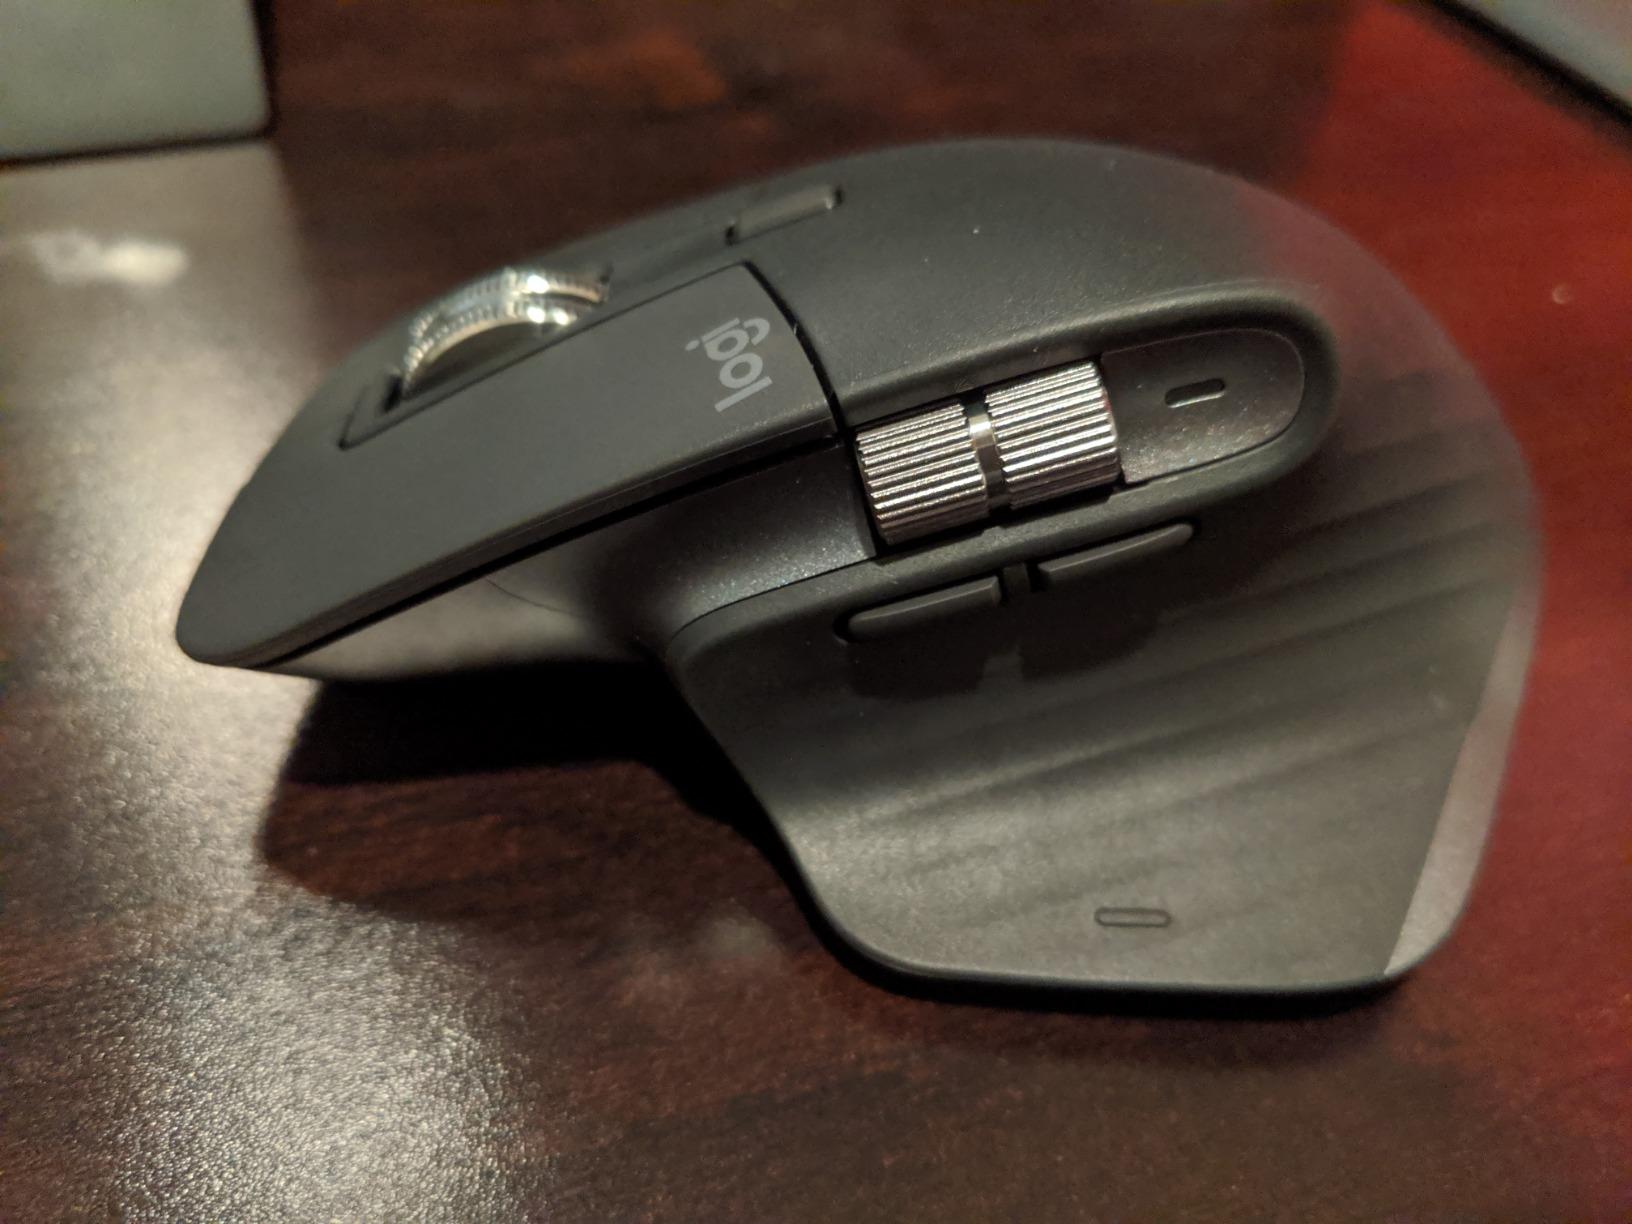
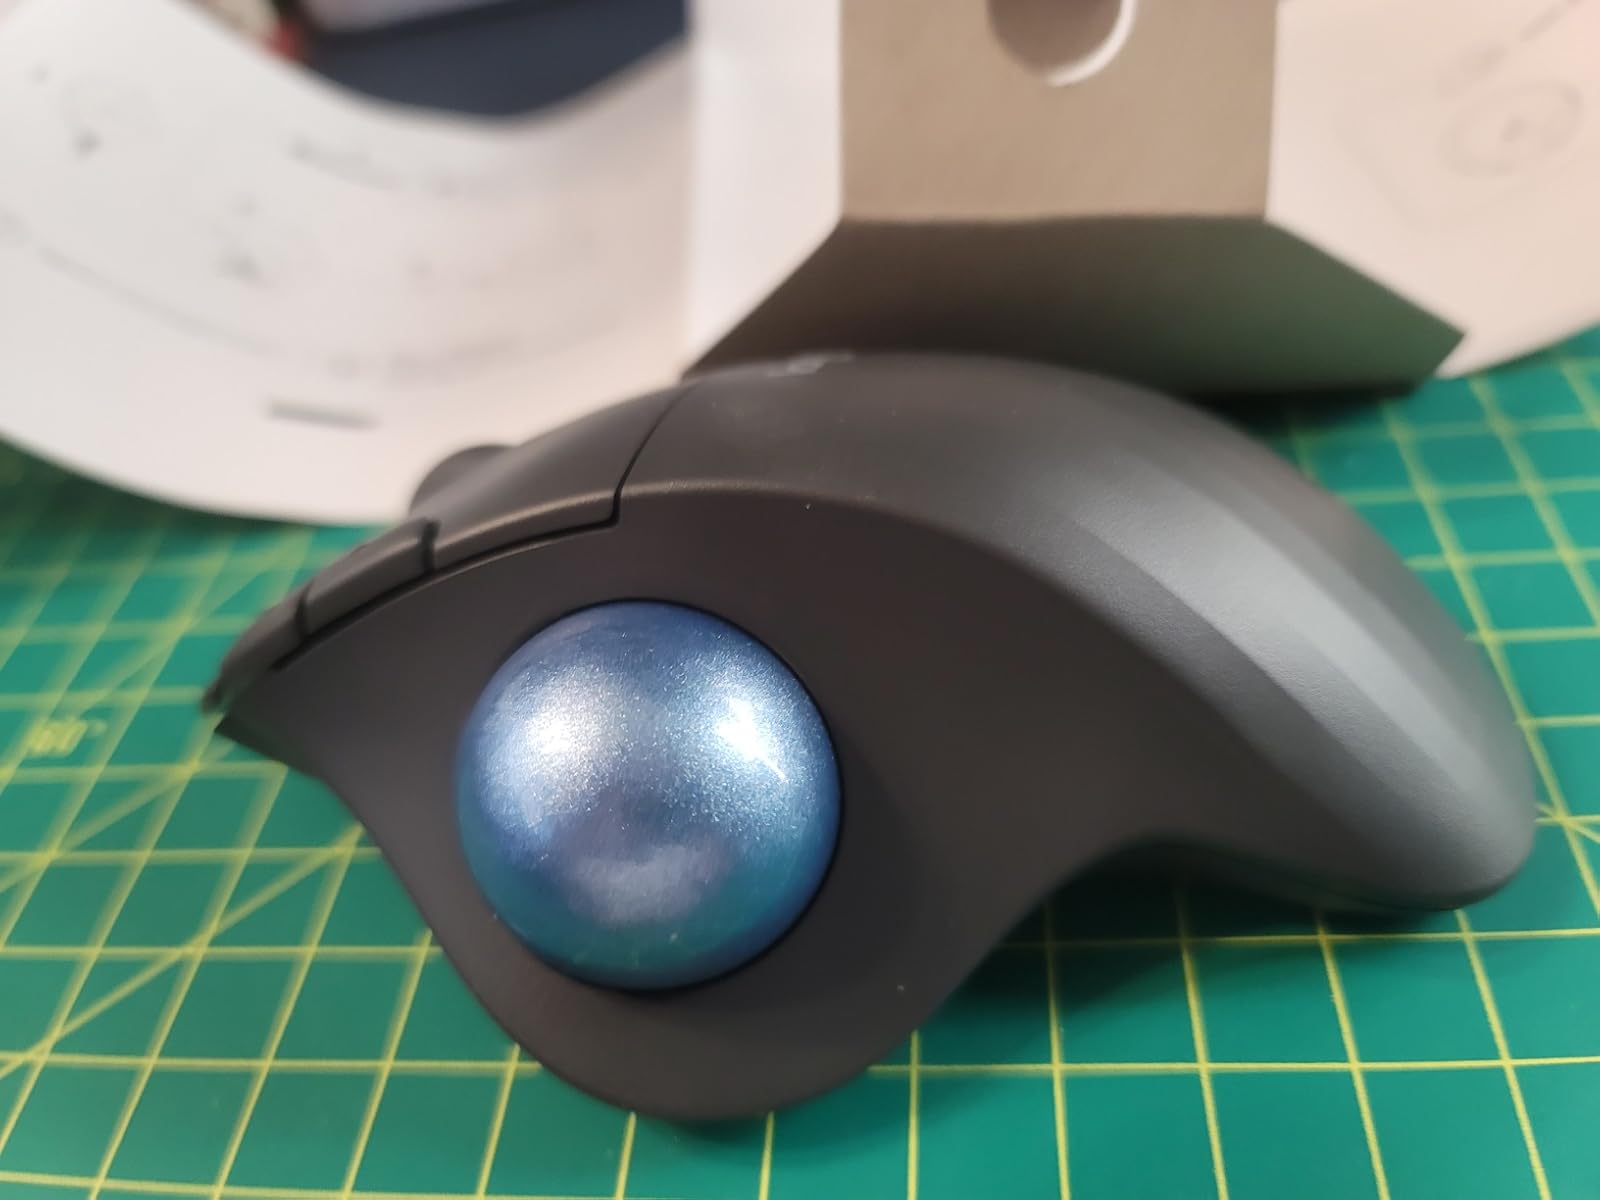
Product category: mouse
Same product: no